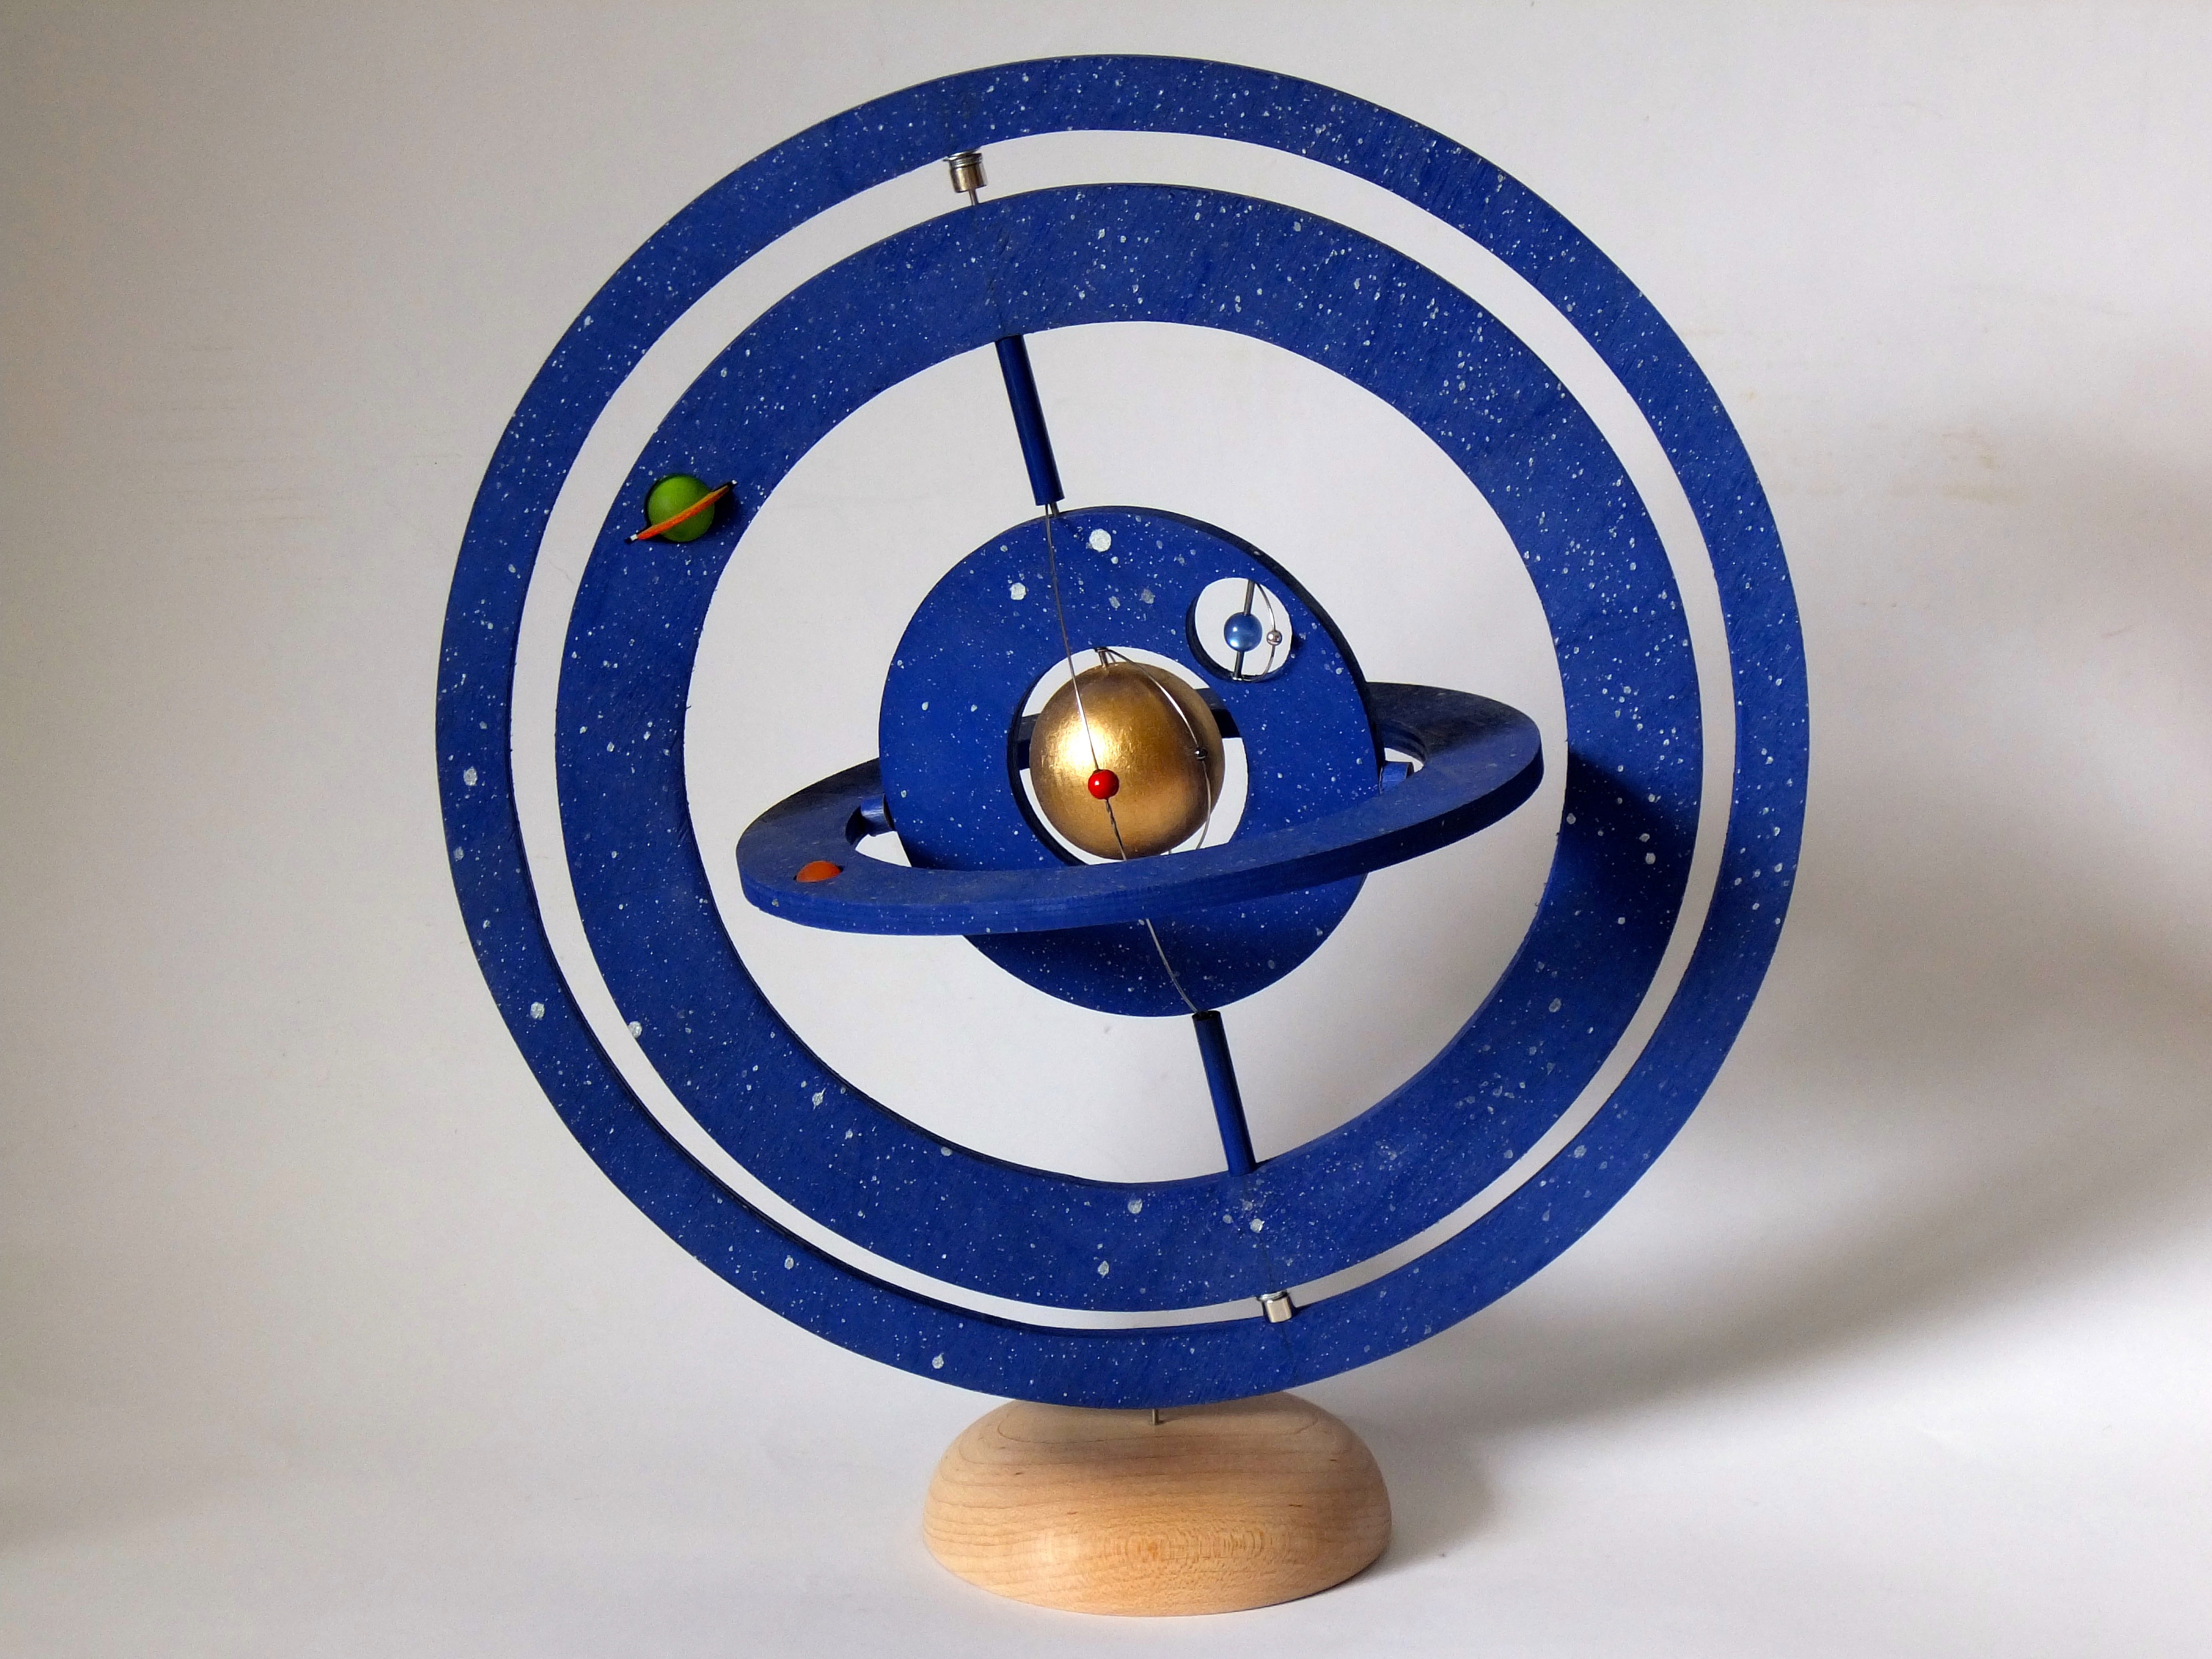
wood, wheel, cosmos, number, blue, craft, galaxy, circle, woods, art, toys, planet, shape, astrolabe, solar system